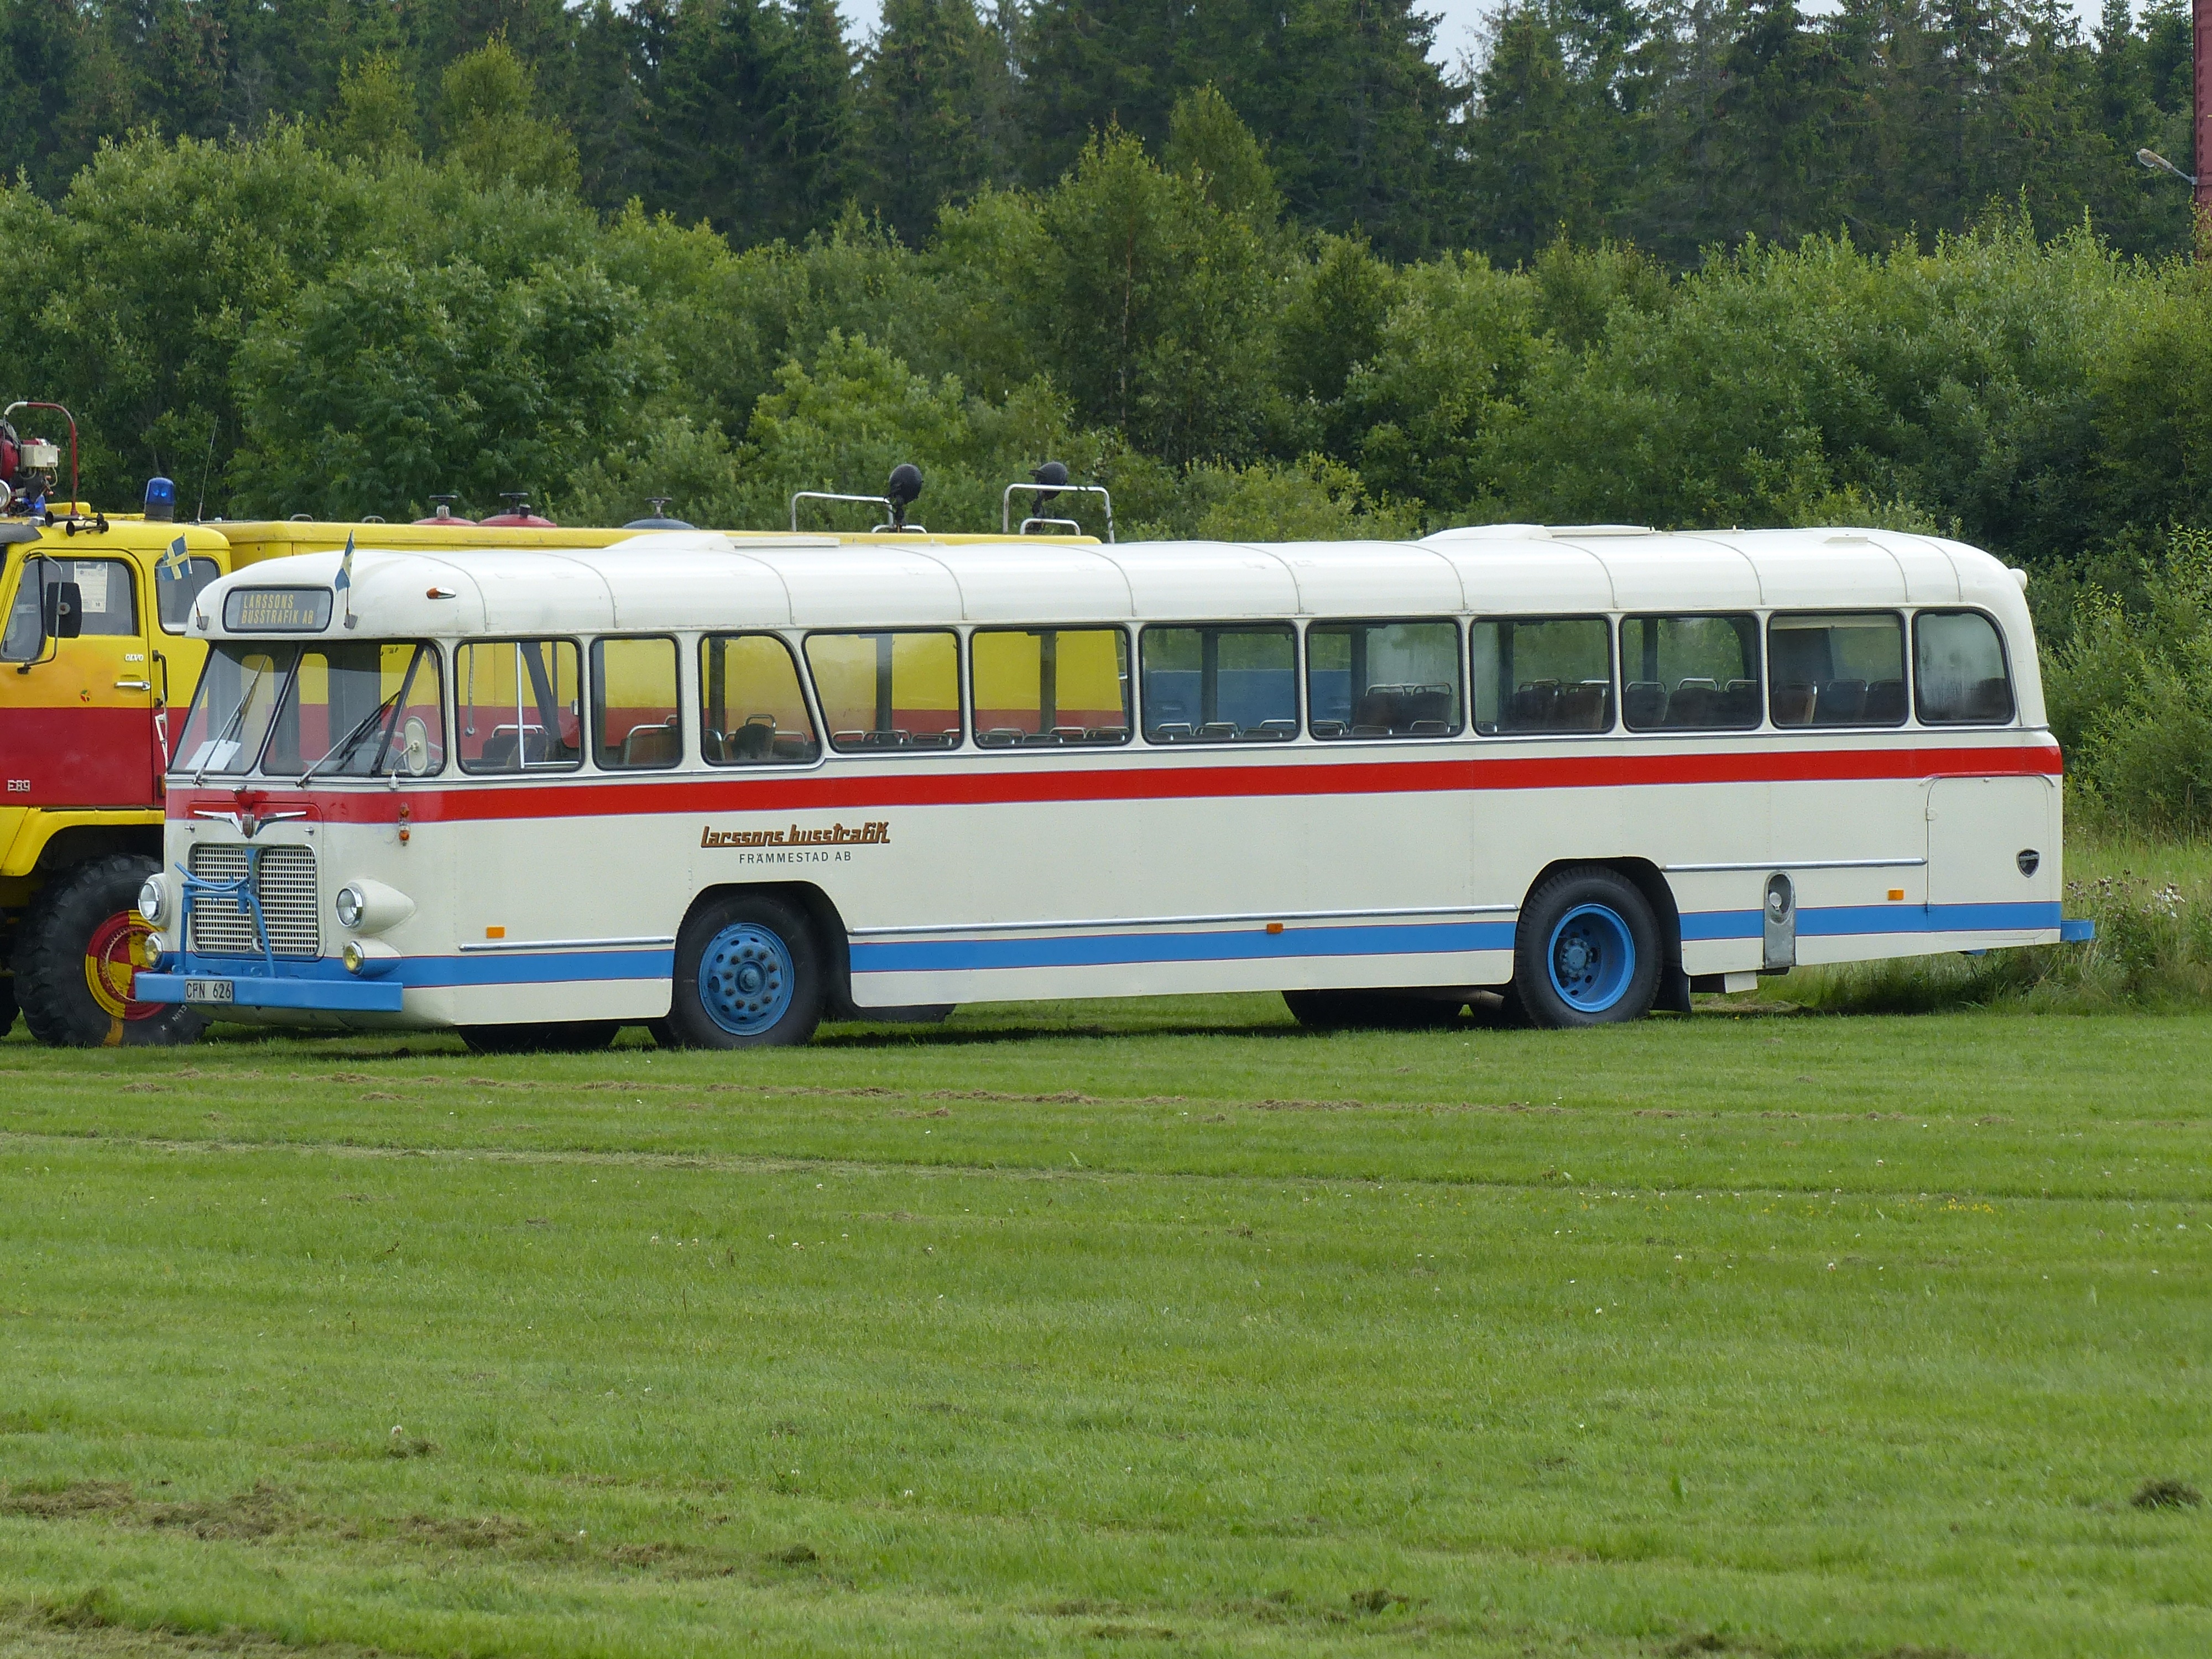
grass, old, transport, vehicle, public transport, bus, colors, shrubs, car show, school bus, falk ping, land vehicle, mode of transport, tour bus service, flxible new look bus